Gregory Spawton

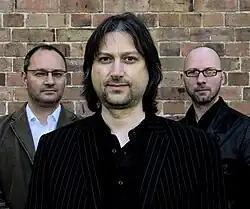
Spawton (middle) in 2009.

In 2009, the band had a fresh start with Sean Filkins and Steve Hughes leaving and being replaced by David Longdon and Nick D'Virgilio. Their resulting breakout album, "The Underfall Yard", included Spawton taking up the role of guitarist, keyboardist and bass, with Poole playing additional keyboards and bass. The album also featured Dave Gregory of XTC on guitars, sitar, Mellotron, with Jem Godfrey playing a synth solo and Francis Dunnery playing a guitar solo on the titular track. The album also featured a four-piece brass section and Jon Foyle on cello. Spawton wrote all tracks on "The Underfall Yard".